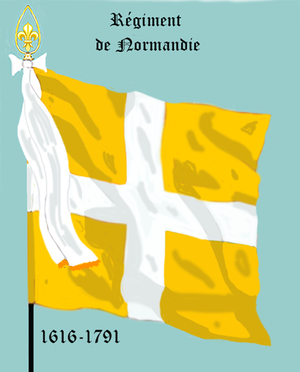
Le 9ᵉ régiment d'infanterie est un régiment d'infanterie de l'Armée de terre française créé sous la Révolution à partir du régiment de Normandie, un régiment français d'Ancien Régime, l'un des Six Grands Vieux.
Le régiment de Normandie est un régiment d’infanterie du Royaume de France créé en 1615.
Un régiment est une unité militaire dont l'effectif moyen varie typiquement entre 1 000 et 3 500 soldats, commandés par un officier supérieur du grade de colonel ou de lieutenant-colonel. L'appellation de régiment est surtout utilisée dans les forces terrestres mais parfois également dans certaines forces aériennes ou maritimes. La majorité des régiments appartiennent à une seule arme : régiments d'infanterie, du génie, de chars, du train, etc. même s'il existe également des régiments interarmes.